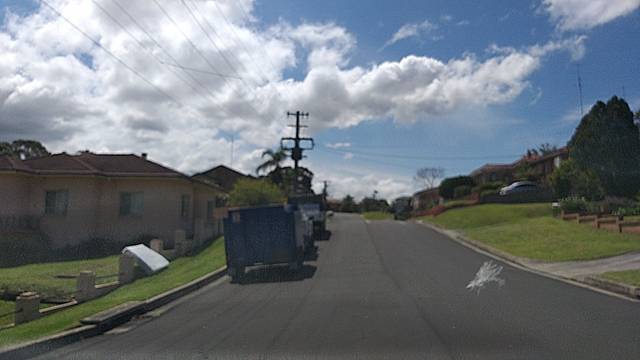
Region: Australia
Coordinates: -34.489, 150.869